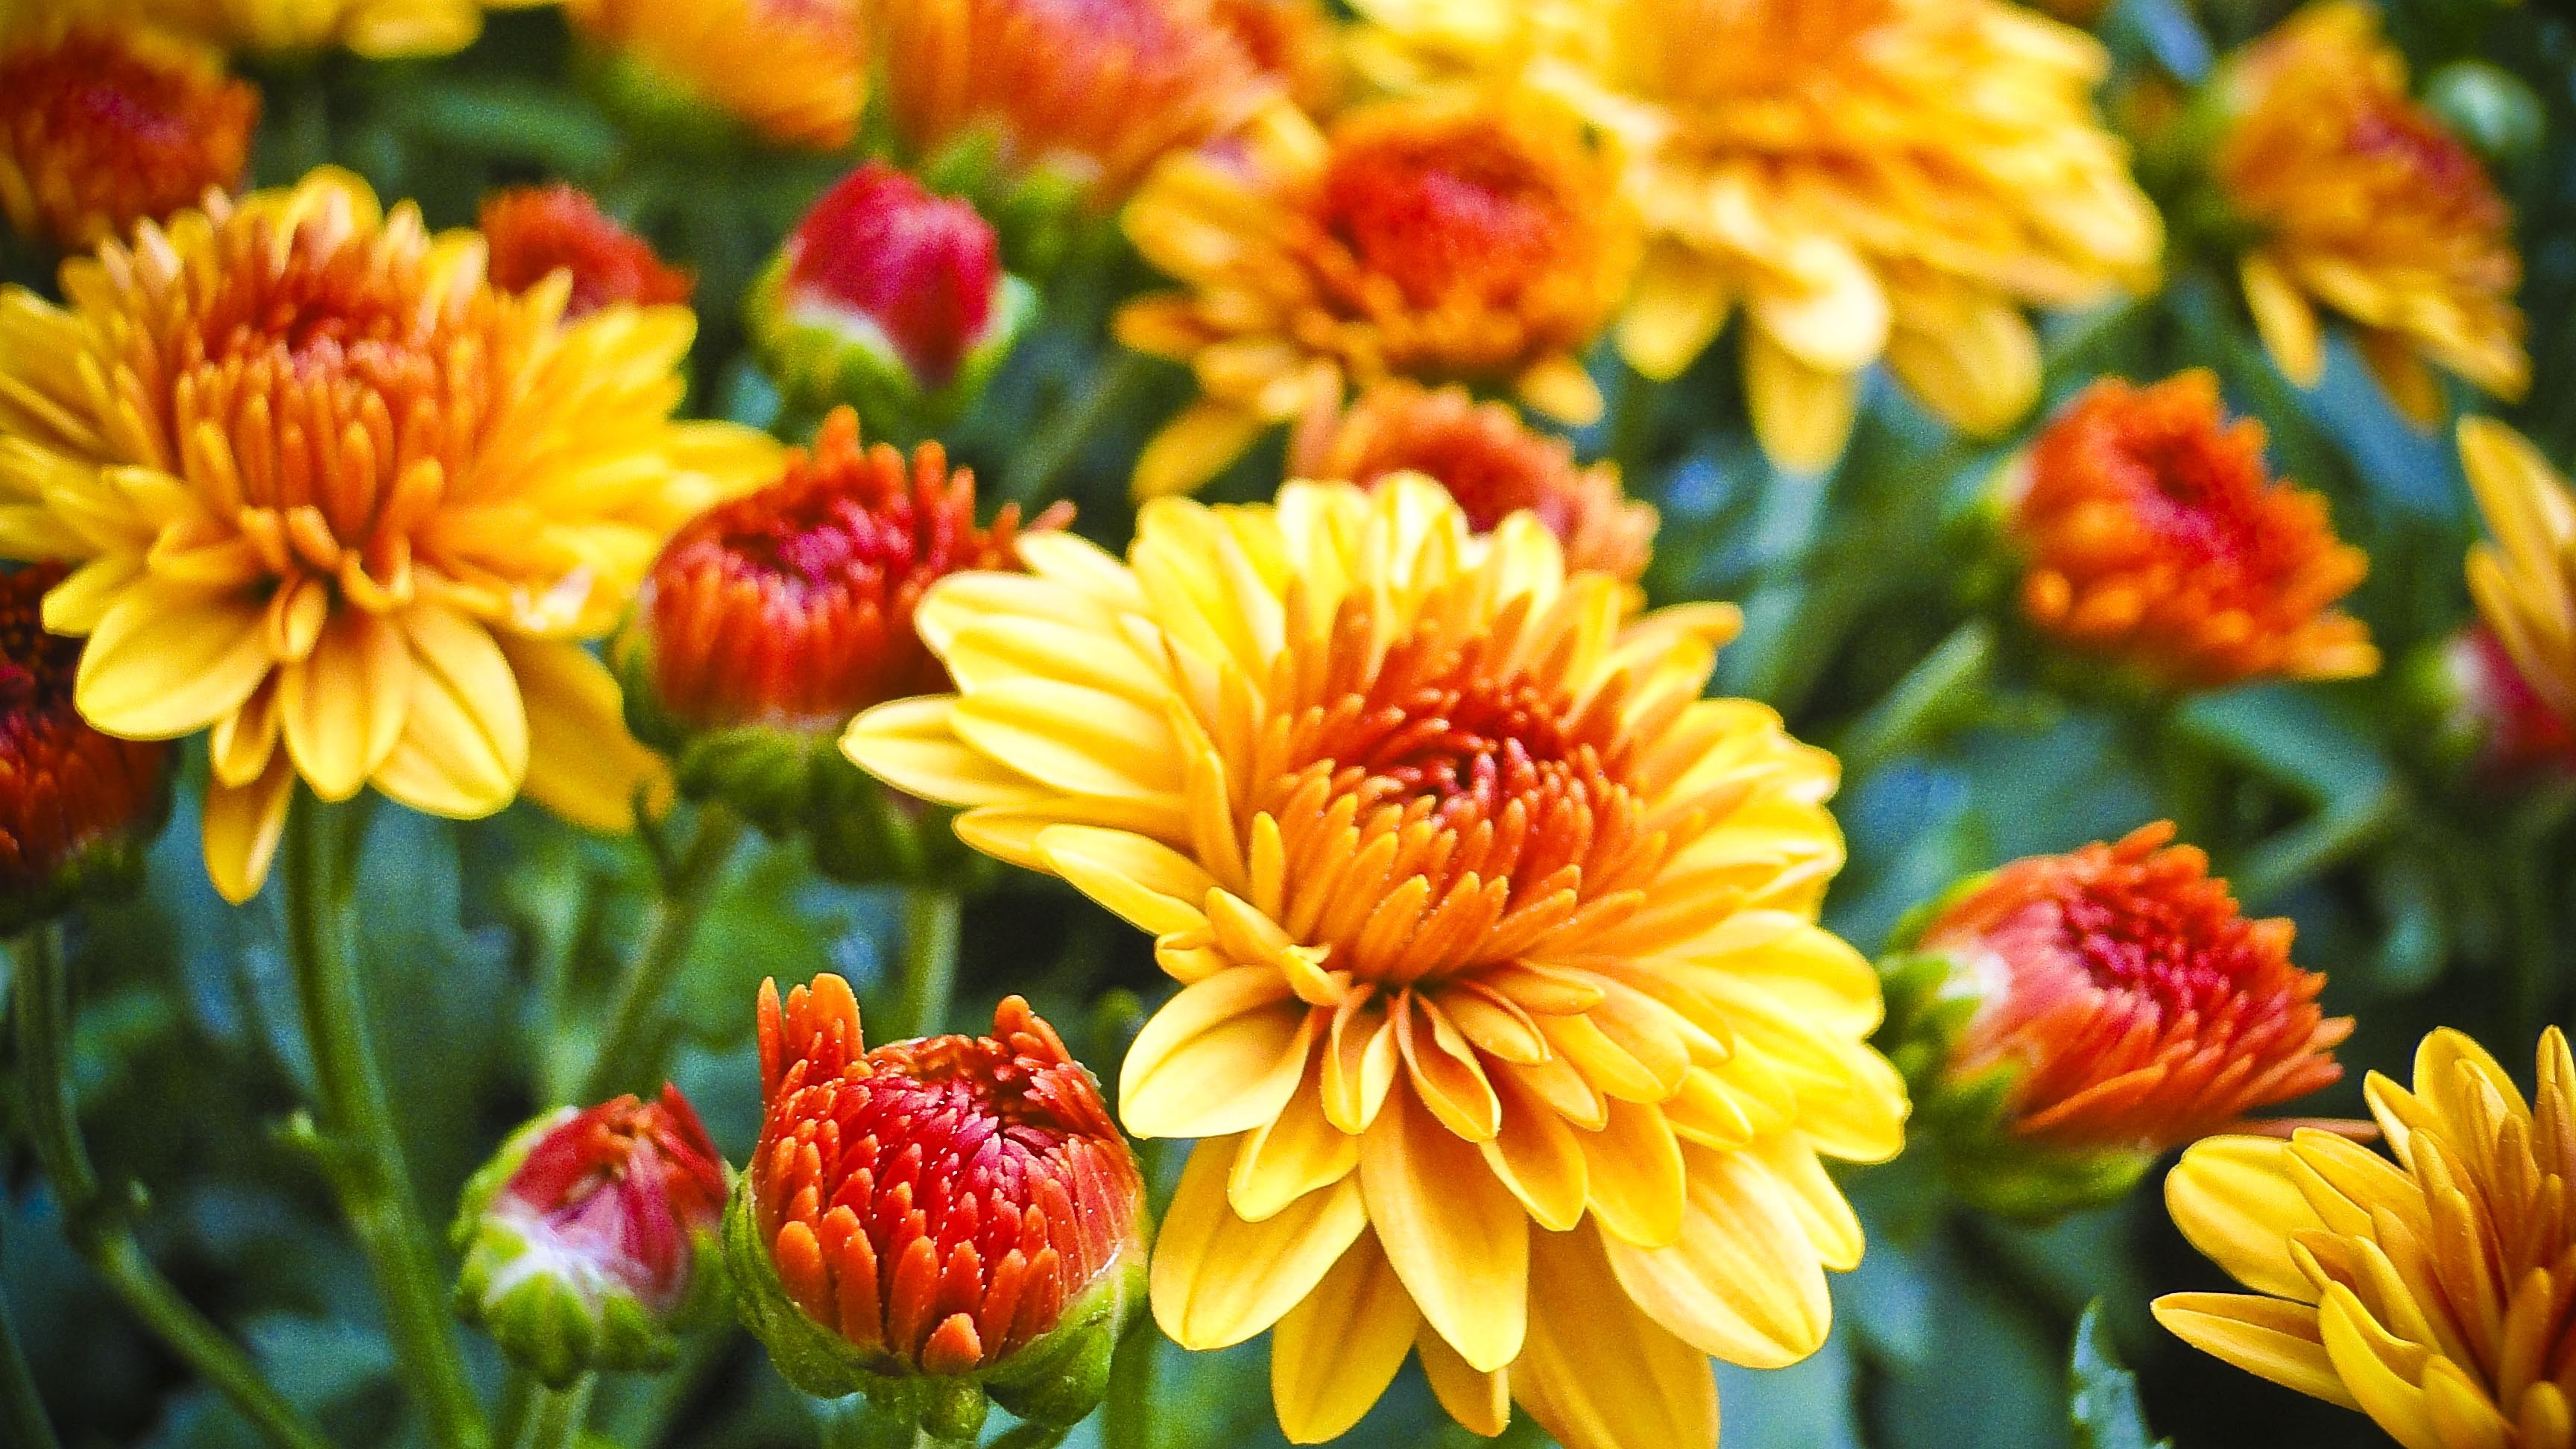
blossom, plant, stem, leaf, flower, petal, bloom, floral, environment, herb, natural, autumn, botany, yellow, agriculture, flora, botanical, plants, flowers, flower bed, outdoors, vegetation, petals, wildflowers, mums, horticulture, floristry, fall foliage, organic, macro photography, flowering plant, daisy family, annual plant, land plant, chrysanths, blanket flowers